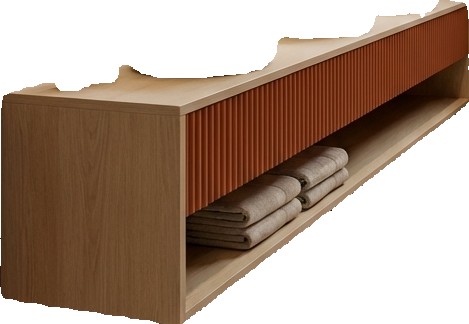
Surface category: cabinetry